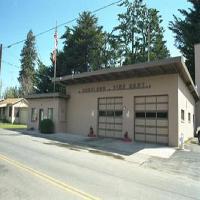
Weather: sun or clear